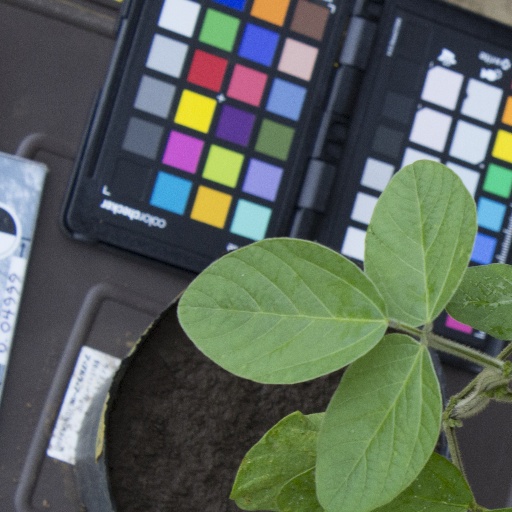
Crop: soybean